Microfiltration

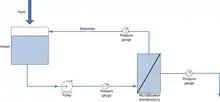
Figure 1: Overall setup for a microfiltration system

The most abundant use of microfiltration membranes are in the water, beverage and bio-processing industries (see below). The exit process stream after treatment using a micro-filter has a recovery rate which generally ranges to about 90–98 %.